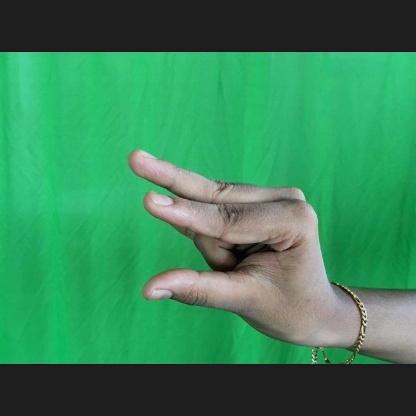
Mudra: Kangulam